Kaajjal

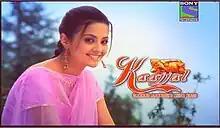

Kaajjal – Sabbki Aankhon Mein Basi, commonly known as Kaajjal is an Indian daily television serial that aired on Sony TV. This show replaced the previous show Kaisa Ye Pyar Hai. It centers around a young woman named Kaajjal, who hails from the small town of Mussourie, looking for the love of her life and finds instead Dev.